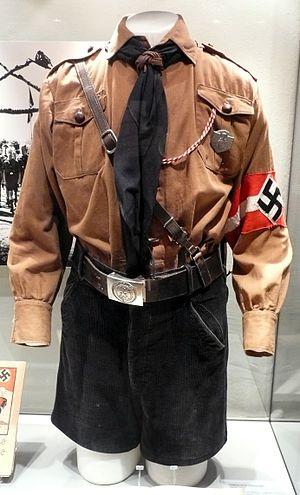
La Hitlerjugend, littéralement la Jeunesse hitlérienne, en français les Jeunesses hitlériennes, était une organisation regroupant les jeunes du Parti nazi. Elle fut active entre 1926 et 1945.